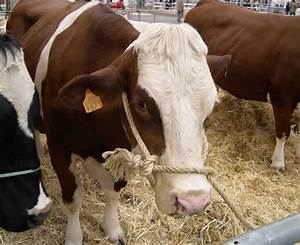
Label: cow